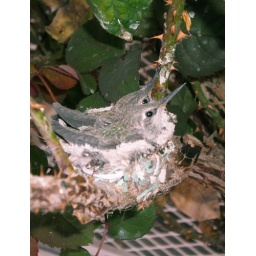
Two baby humming birds sitting snuggled in their nest. They are almost ready to leave.